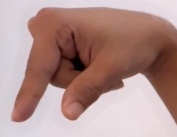
ASL sign: Q